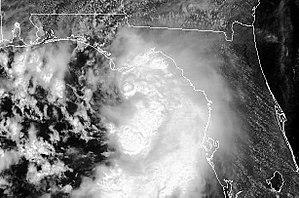
La tempête tropicale Claudette est le quatrième système tropical de la saison 2009 dans l'océan Atlantique, le troisième à recevoir un nom et le premier à atteindre les terres. Née d'une onde tropicale dans le golfe du Mexique, elle est classée le 16 août au matin en dépression tropicale alors qu'elle était un peu à l'ouest de la Floride. Elle se renforce en tempête tropicale et se dirige vers le panhandle de Floride le sud-est de l'Alabama. Elle atteint cette région durant la nuit du 16 au 17 avant de se désagréger en entrant dans les terres.